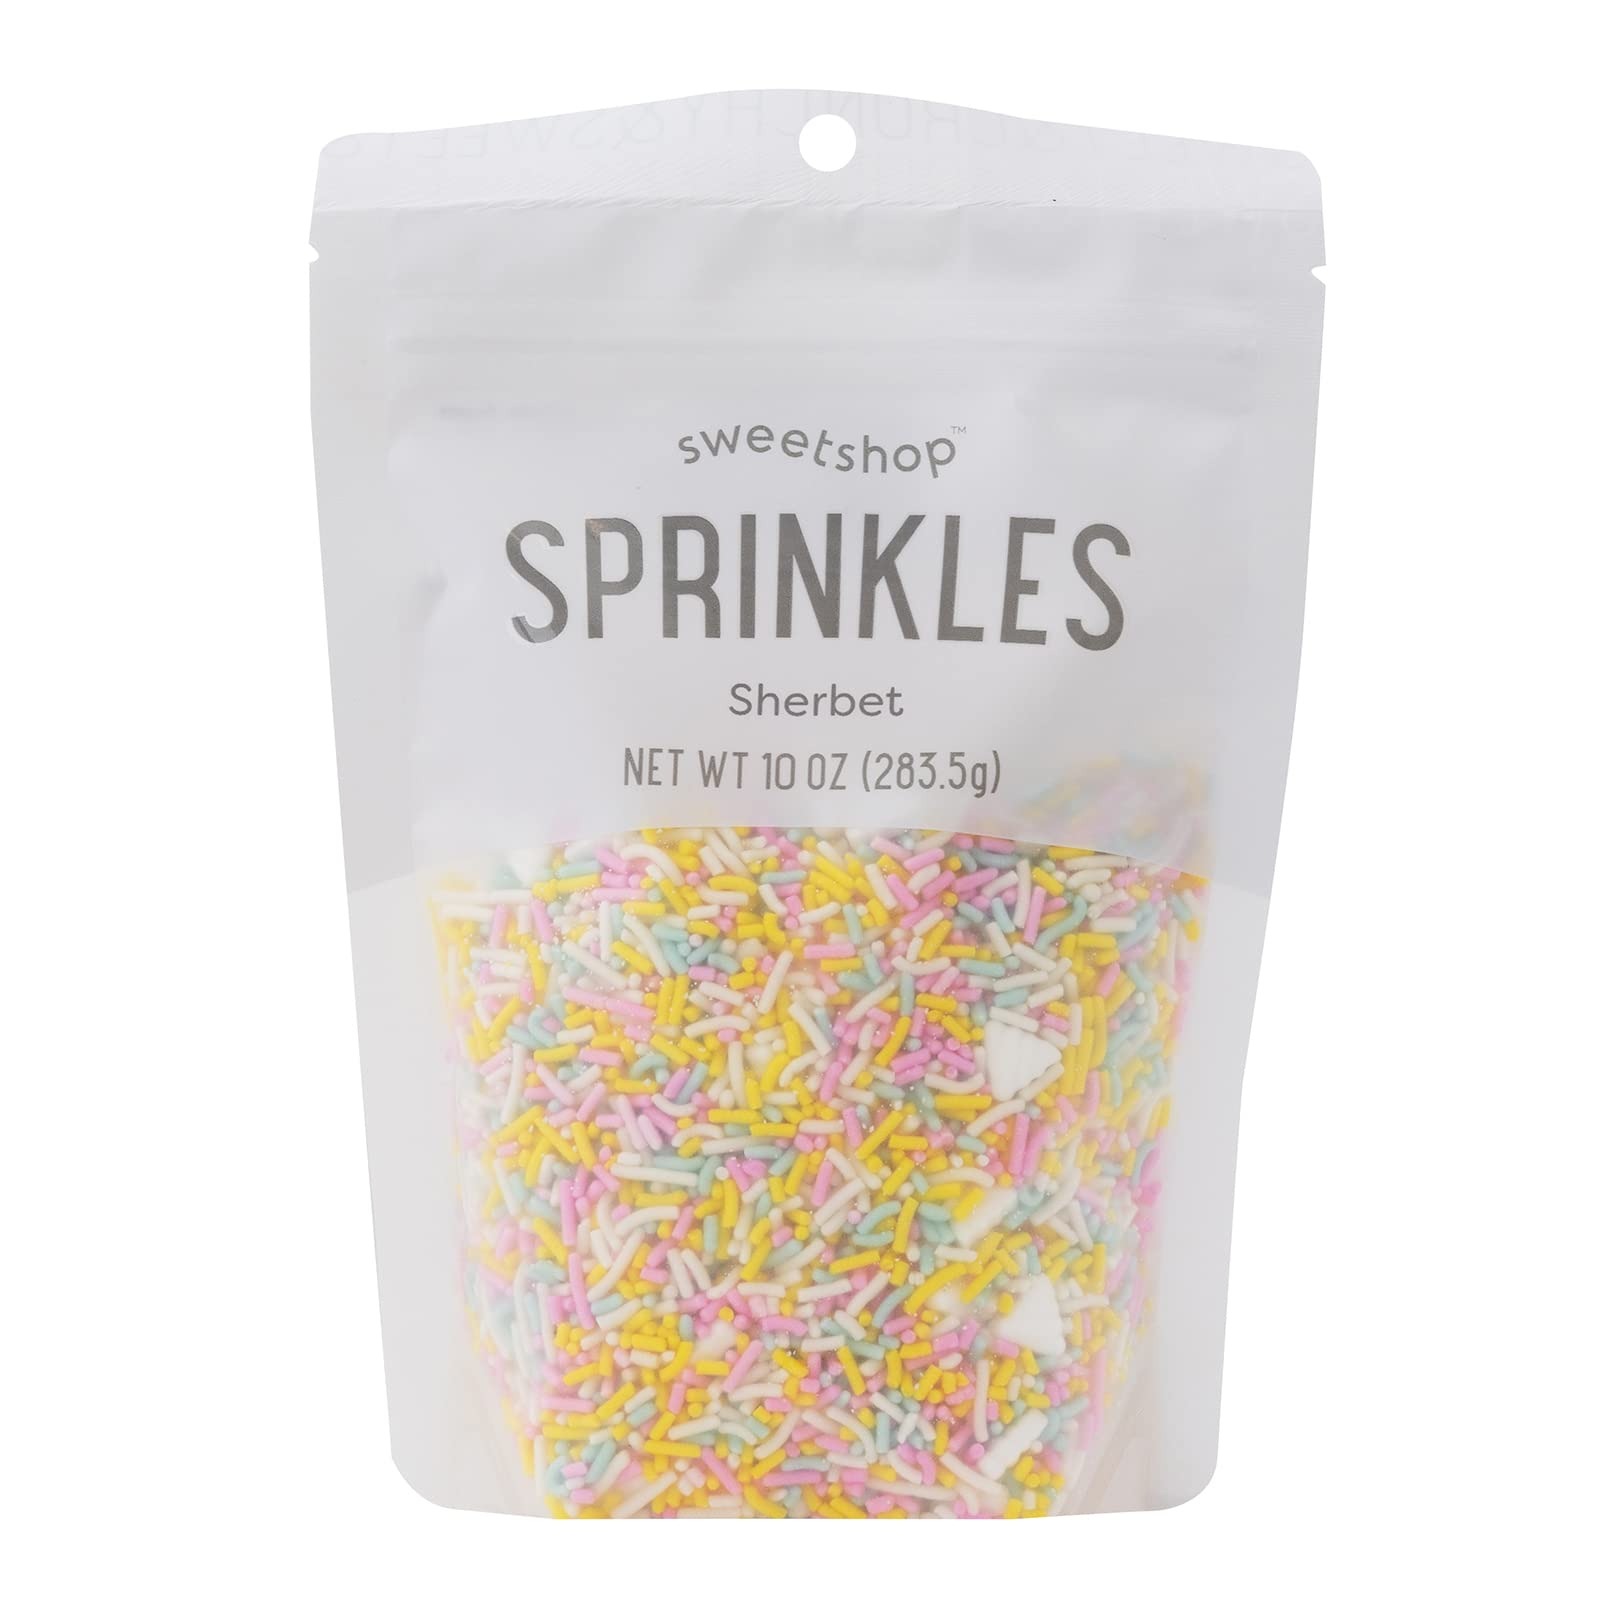
Item Name: Sweetshop, Sprinkle mix - 10 ounce, Sherbert, Yellow, Blue, Pink, Edible Sprinkles, fancy sprinkles for Baking and Decorating, use on Cupcakes, Cakes, Cookies, Breakfast Foods and More
Bullet Point 1: MAKE LIFE SWEETER: Sprinkle Mixes are perfect for birthdays, parties, anniversaries and more!
Bullet Point 2: EASY-TO-USE: Add fun sprinkles to all your favorite recipes for no-fuss desserts everyone will love!
Bullet Point 3: VERSATILE: Each pack contains 10 oz of vibrant multi-colored sprinkles, perfect for any occasion!
Bullet Point 4: CONVENIENT: Spruce up any store-bought treats with ease and give them that made-from-scratch look!
Bullet Point 5: CHOICES: Sweetshop offers so many wonderful baking products, so let us make sweet memories with you!
Value: 10.0
Unit: Ounce

Price: 20.415